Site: brandenburg
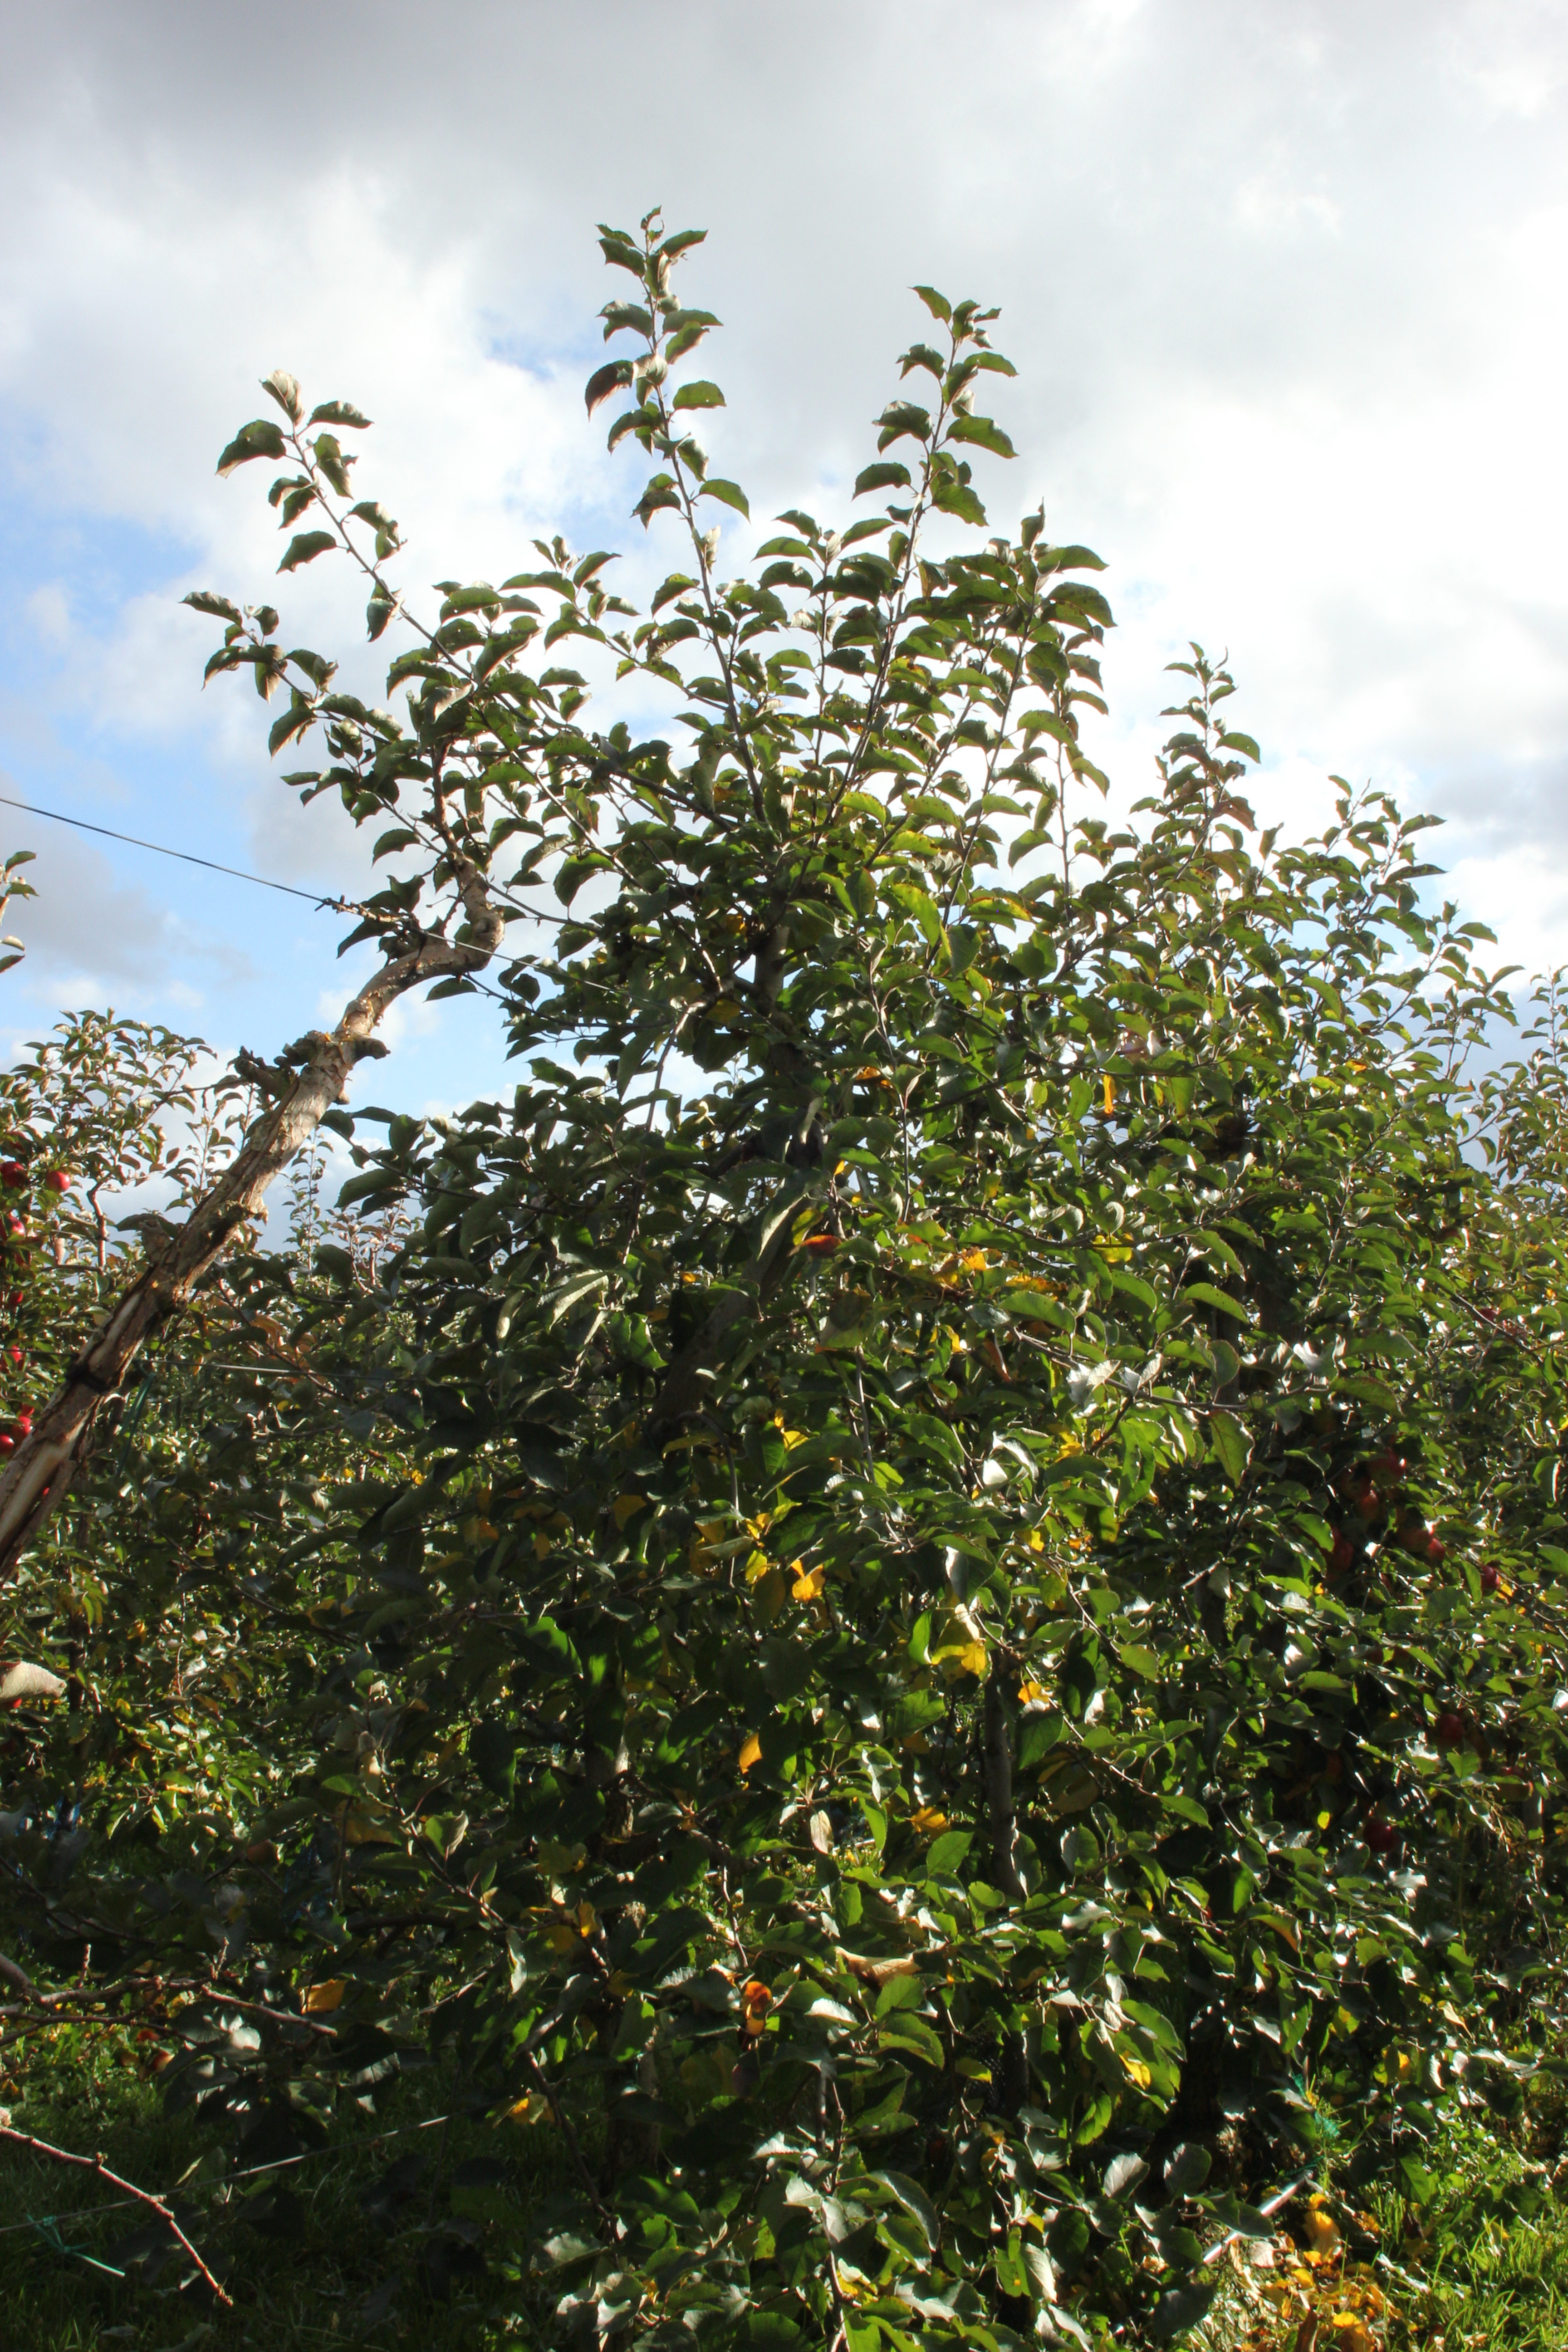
Growth stage (BBCH 91): Senescence, beginning of dormancy